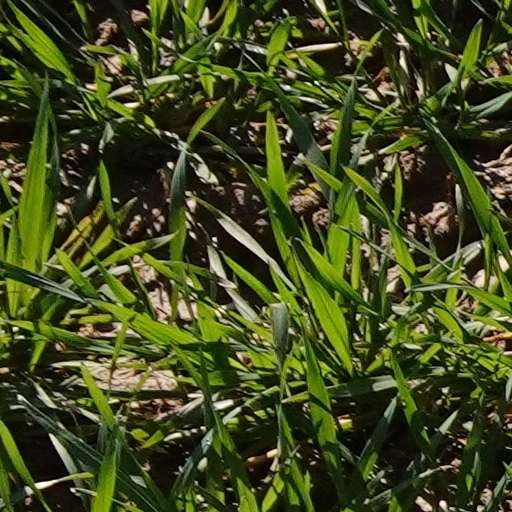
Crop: wheat